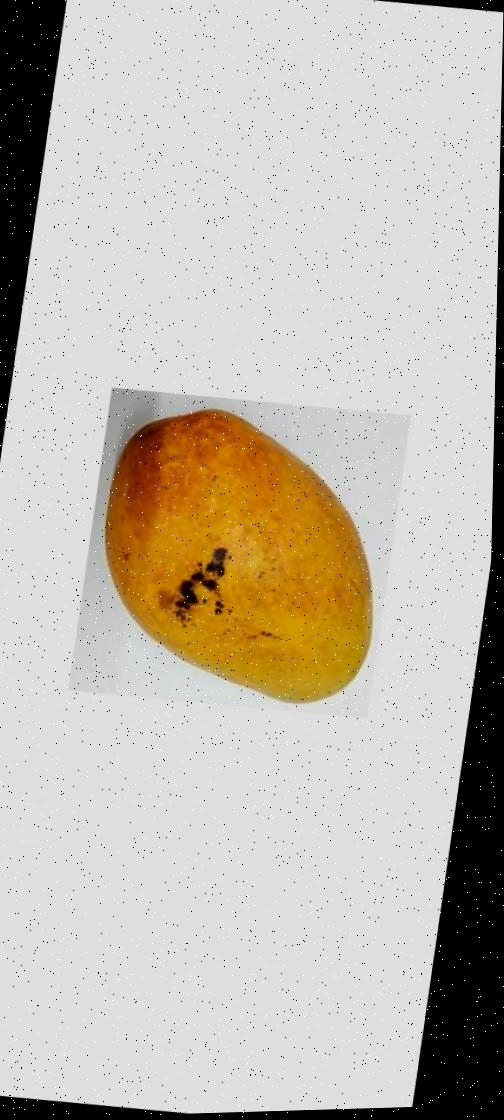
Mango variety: Bari-11